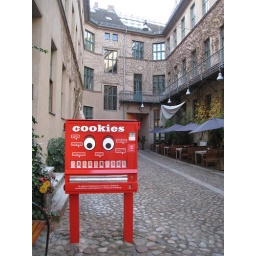
Fresh-baked cookie vending machine in a little secret street full of art galleries. Perfect.